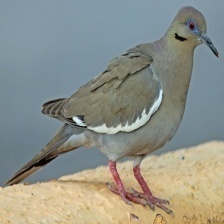
Species: MOURNING DOVE
Scientific name: ZENAIDA MACROURA